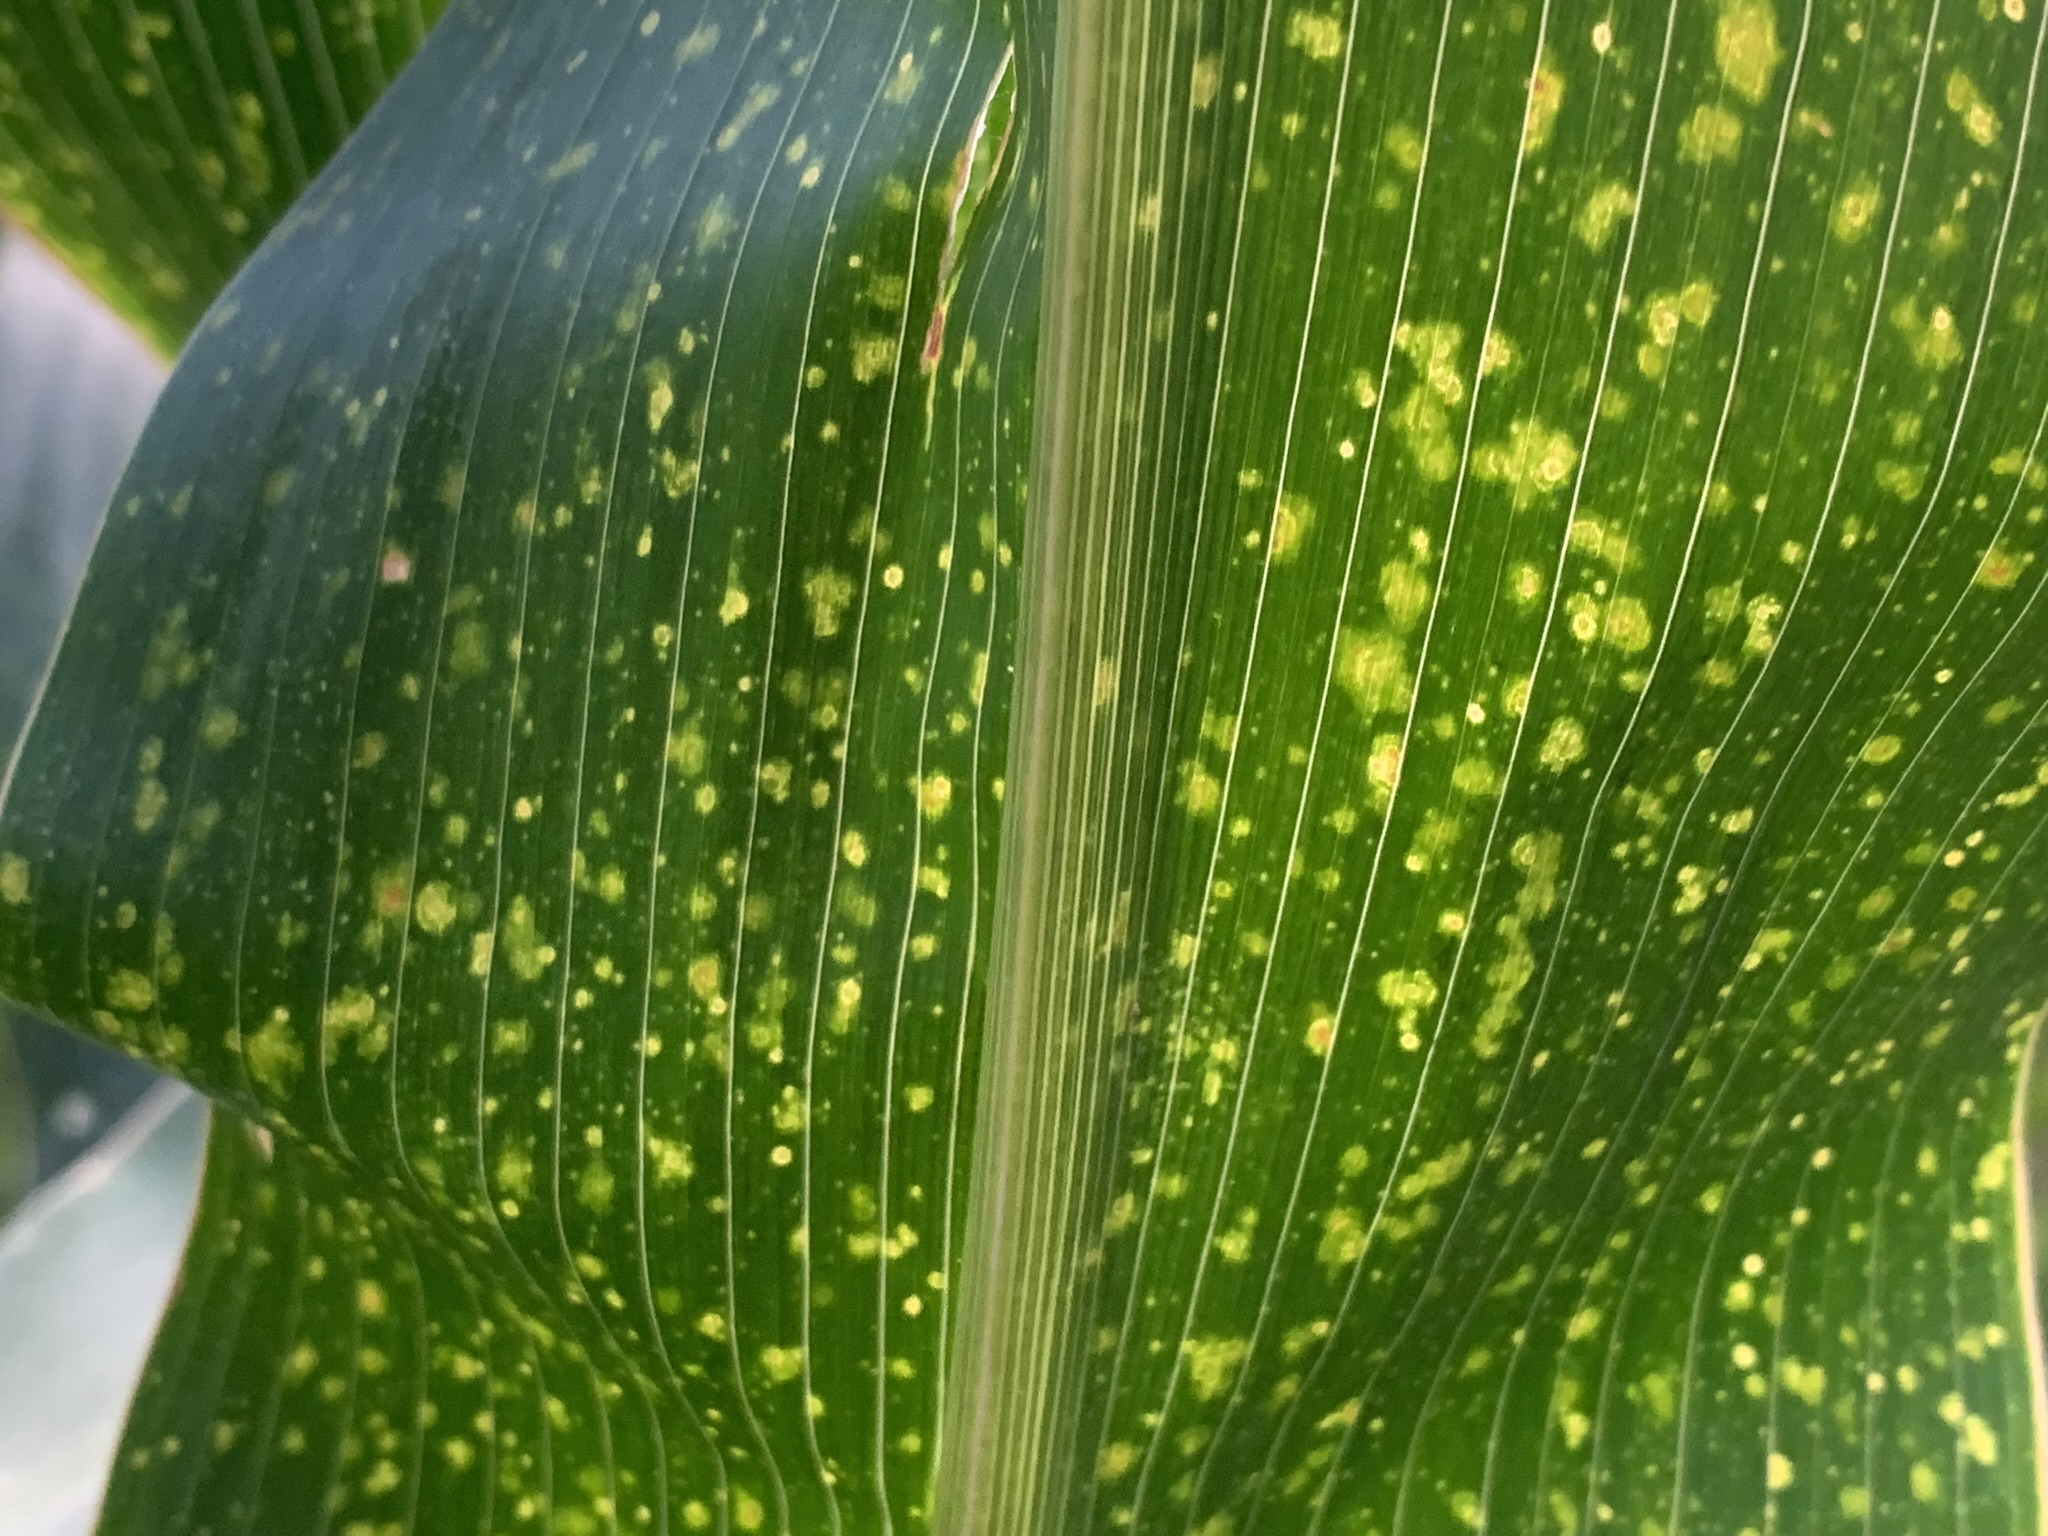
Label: MLN